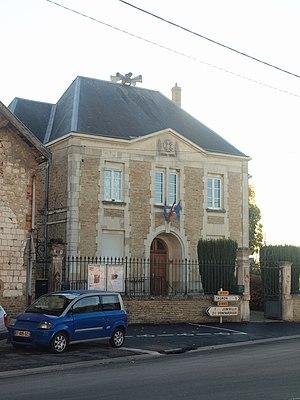
Mairie de Perthes (Ardennes, France)